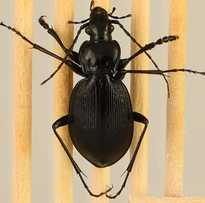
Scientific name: Dicaelus teter
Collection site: Mountain Lake Biological Station NEON (MLBS), plot MLBS_010